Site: brandenburg
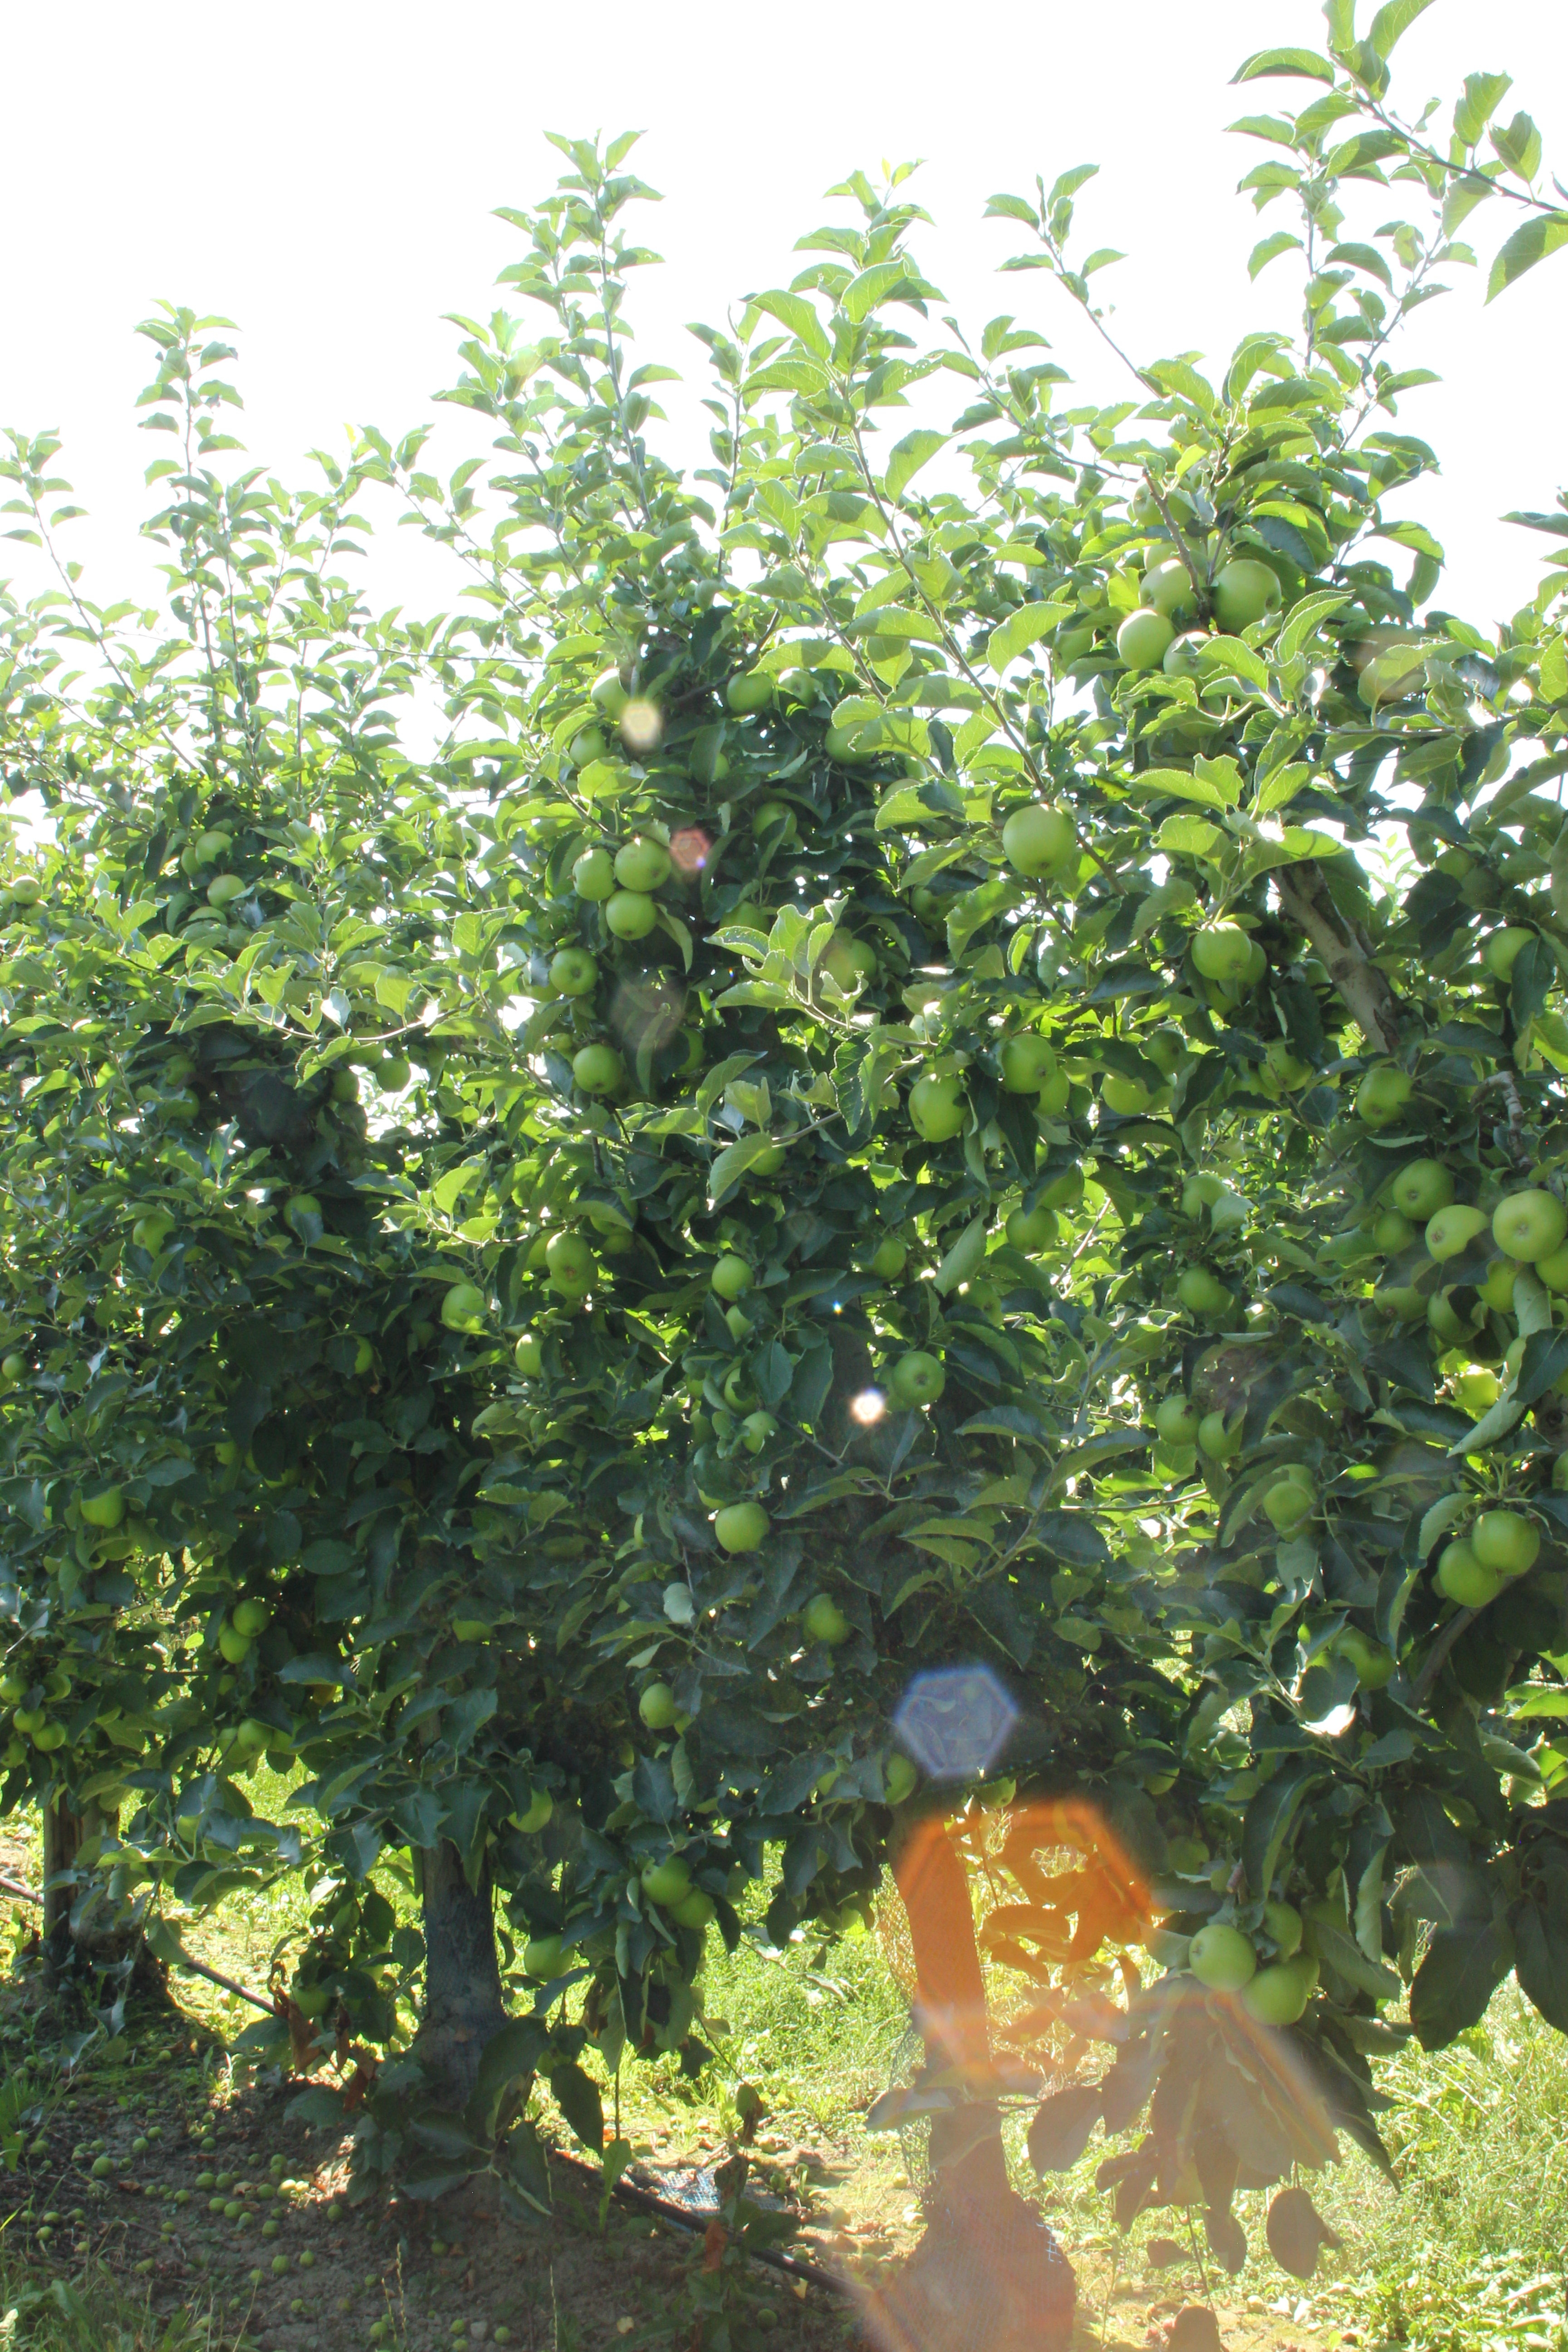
Growth stage (BBCH 77): Development of fruit